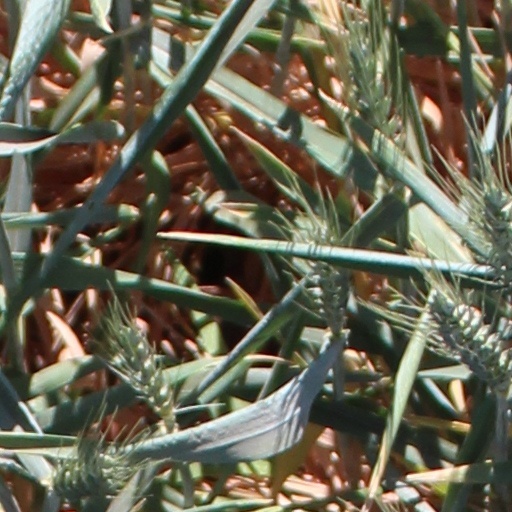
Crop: wheat